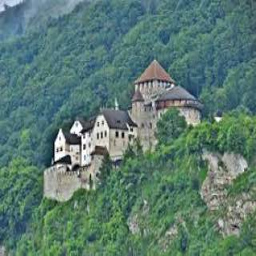
Vaduz Castle